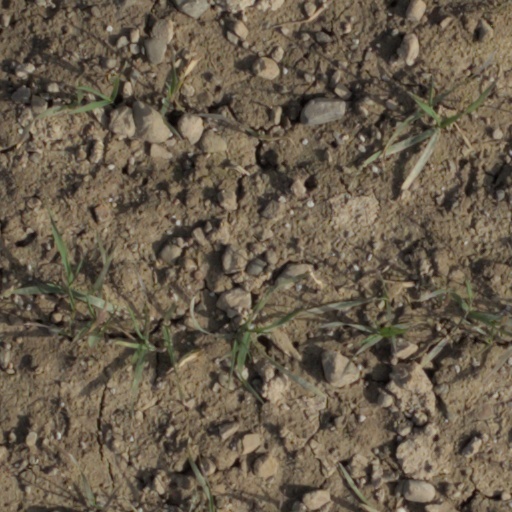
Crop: wheat